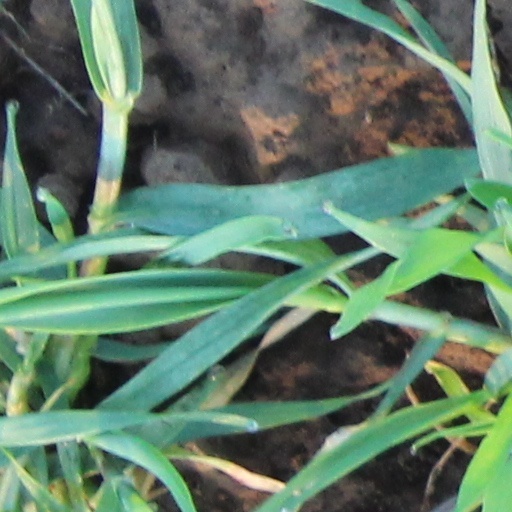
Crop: wheat